Castros in Portugal

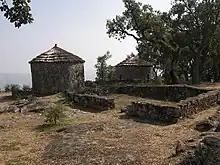
Castro houses reconstructed by Martins Sarmento at the Citânia de Briteiros

The Northwestern Castro Network (Rede de Castros do Noroeste), was established in 2015 grouping the most important sites in Northern Portugal as founding members out of 2,000 archaeological sites: